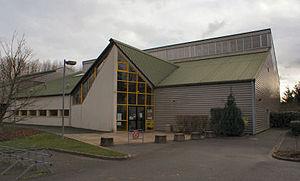
Gymnase Municipal de Barjouville
Barjouville est une commune française située dans le département d'Eure-et-Loir de la région Centre-Val de Loire.